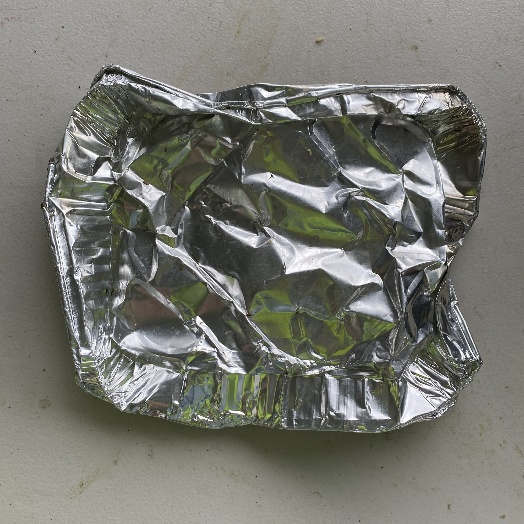
Label: Metal